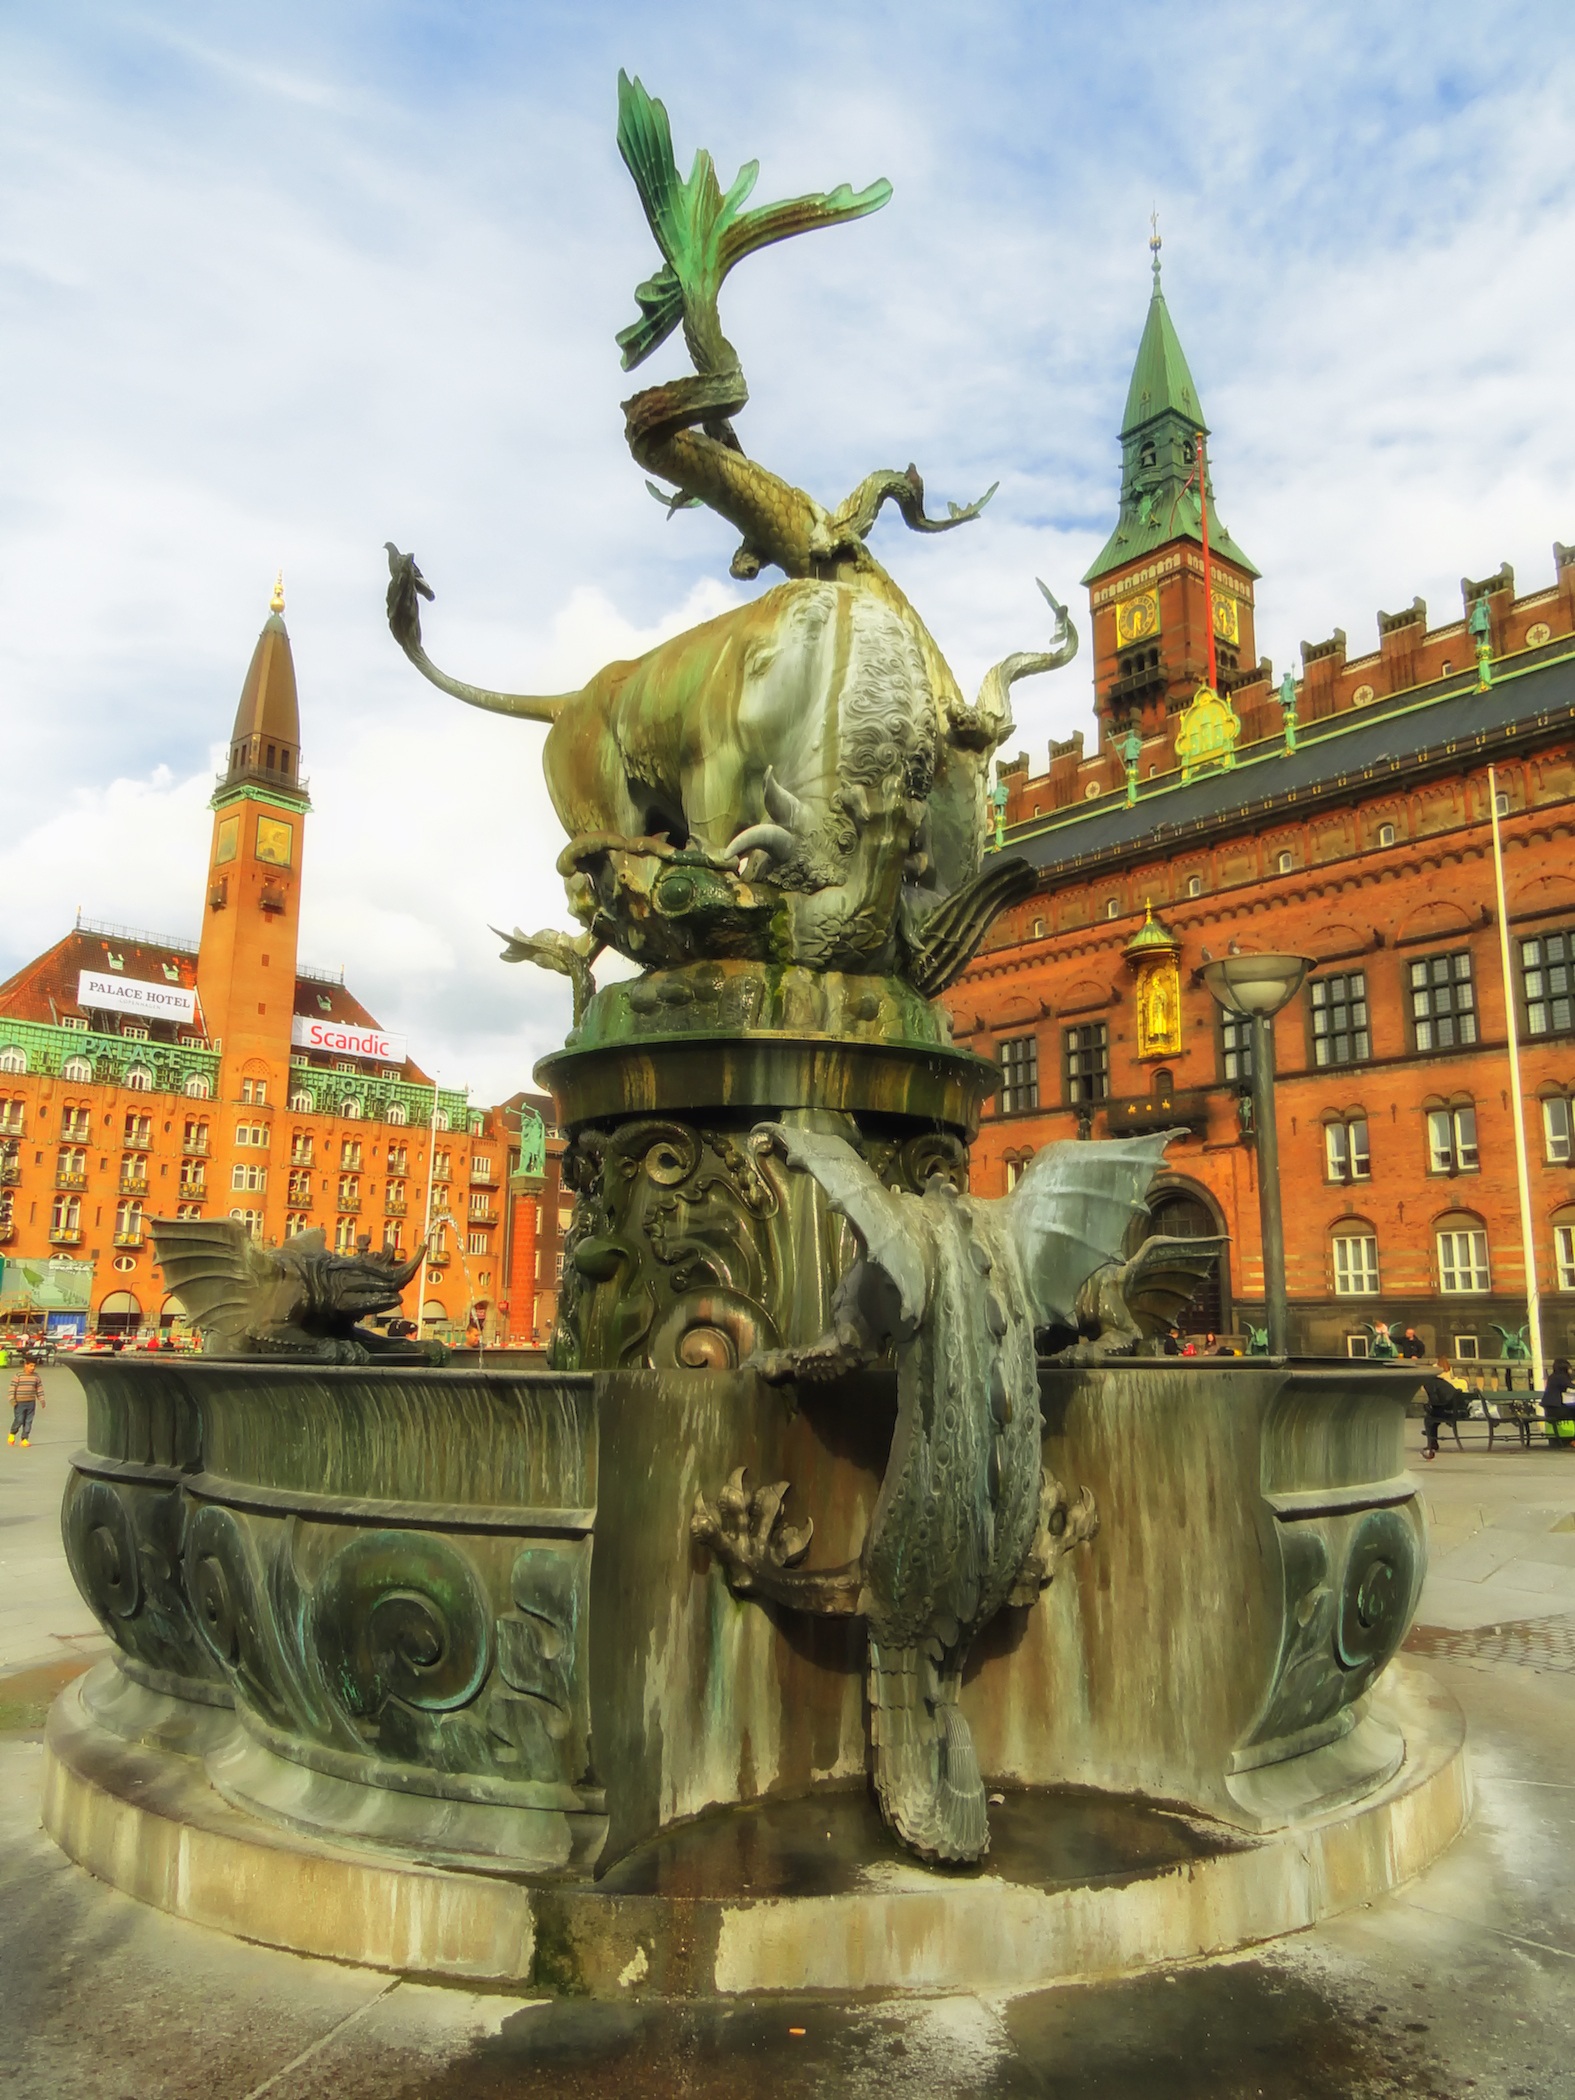
water, architecture, monument, statue, plaza, landmark, artwork, sculpture, art, temple, buildings, fountain, denmark, copenhagen, water feature, ancient history, fountain dragon